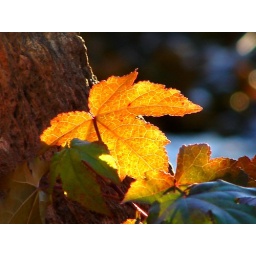
was walking out around the watergarden and liked the way the sun caught this leaf next to the rock .